KTM Class 61

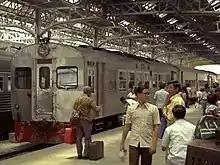
Hitachi and Kisha Seizo-built Railcar used in the 1960s and 1970s

The idea of using DMUs is not new to KTMB. In 1960, the company operated diesel railcars on short-distance services. The railcars operated in multiple-unit formations until the mid-1970s, when they were converted into trailers and coupled with conventional diesel locomotives. In the 1980s, KTM ordered railbuses for similar services, but these services ended in the 1990s. Secondhand DMUs were also proposed for KTM Komuter services to make up for the shortage of EMUs, but in the end, new Class 92 EMUs were ordered instead.